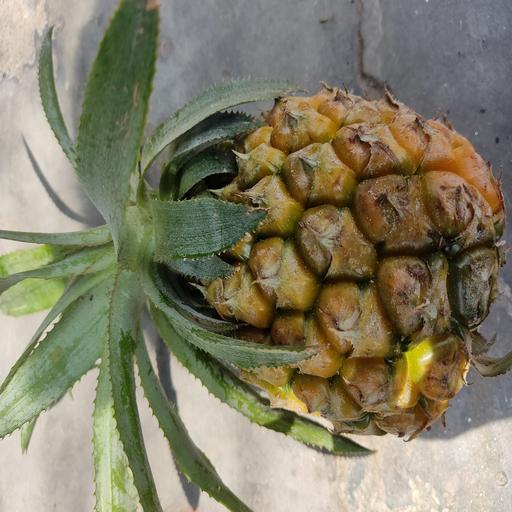
Crop type: Pineapple